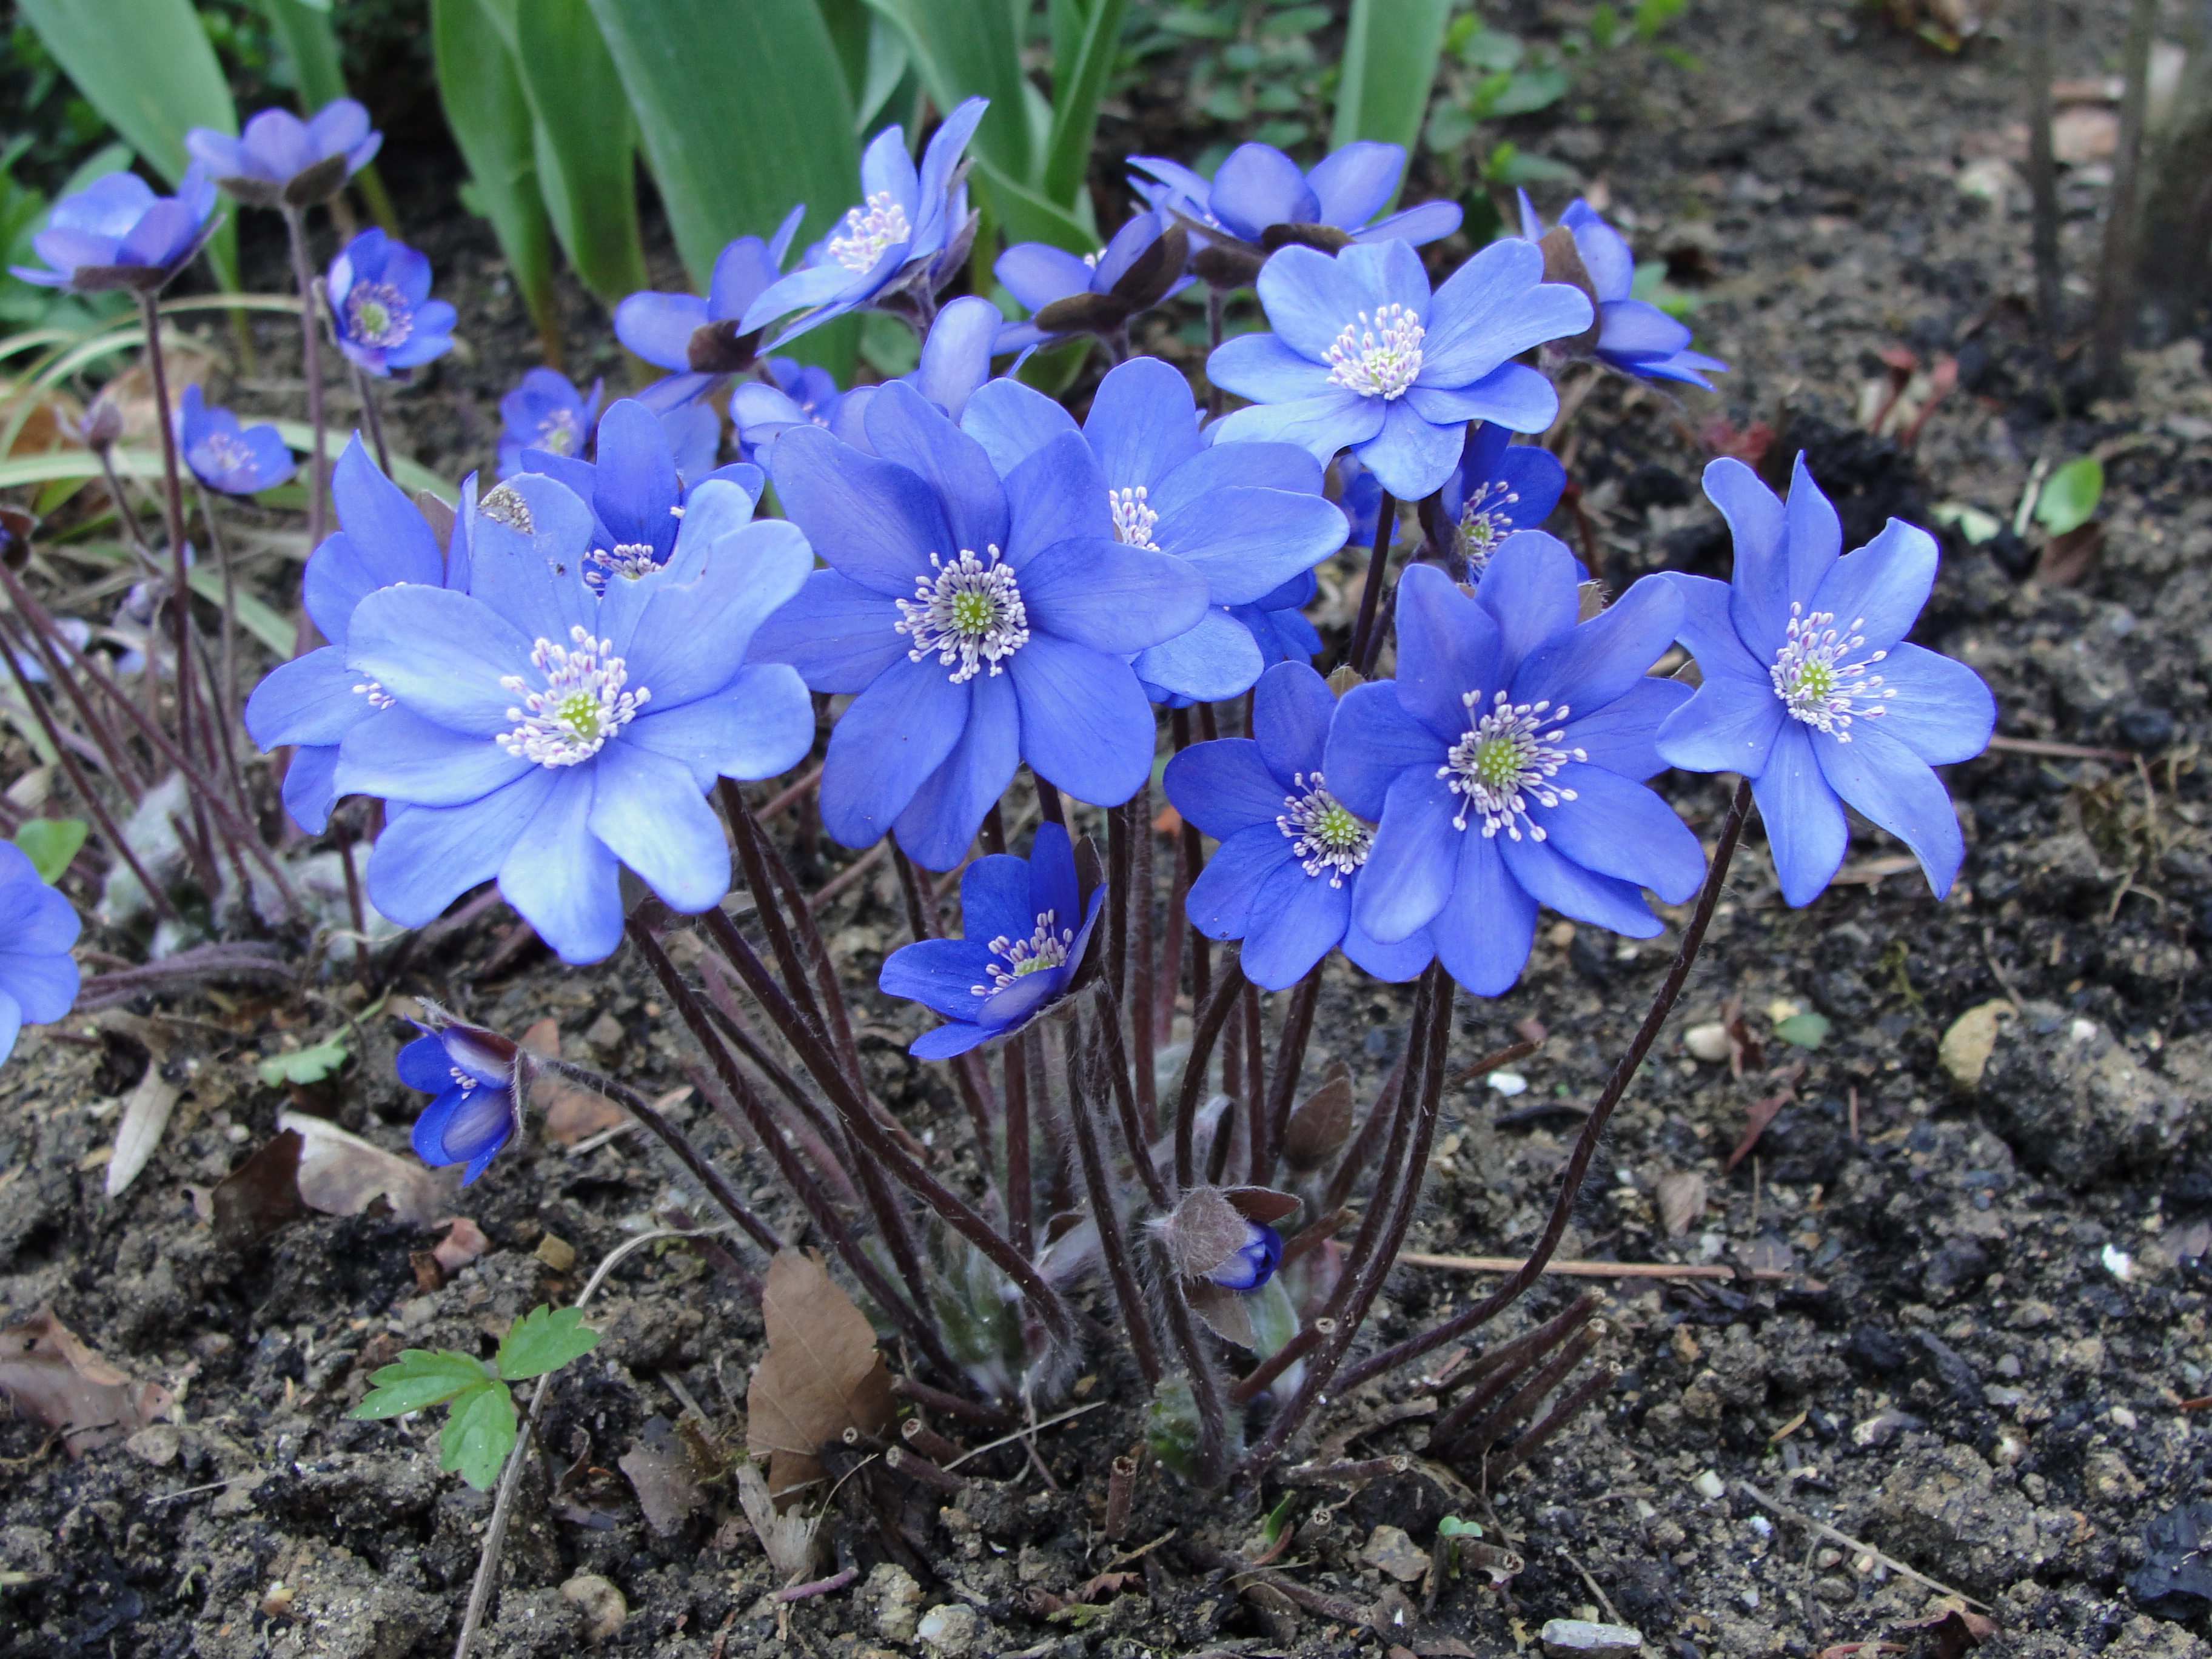
flower, plant, flora, spring, flowering plant, wildflower, anemone, gentian family